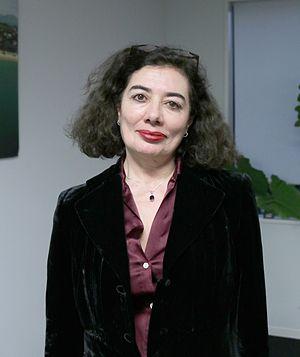
Chus Guttiérez, née María Jesús Gutiérrez en 1962 à Grenade, est une réalisatrice de cinéma et membre du groupe pop Xoxonees.